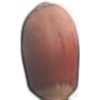
Label: hazelnut